French galley Réale (1694)

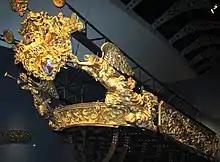
Stern decorations of "Réale"

The decorations of the stern are on display at the Musée de la Marine in Paris. The museum also features a contemporary model of an ordinary galley modified to look like the "Réale".